1990 Massachusetts gubernatorial election

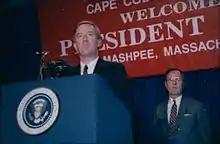
Weld campaigns with President George Bush in Mashpee.

Bill Weld defeated John Silber to become the state's first Republican governor since Francis W. Sargent.